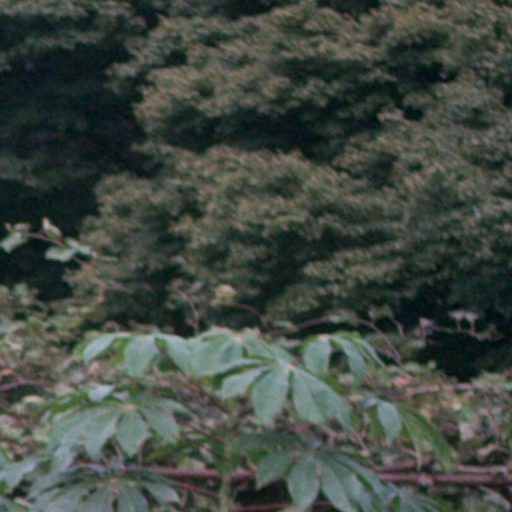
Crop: cassava